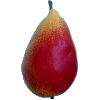
Label: Pear 2